Austin Independent School District

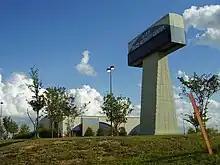
Delco Activity Center

Austin ISD operates AISD.TV on Spectrum and Grande Communications channel 22 and AT&T U-verse channel 99.